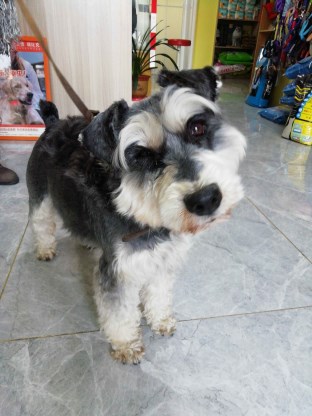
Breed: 2342-n000102-miniature_schnauzer